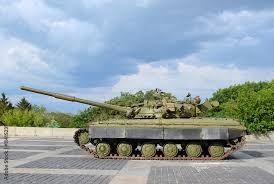
Label: Tank